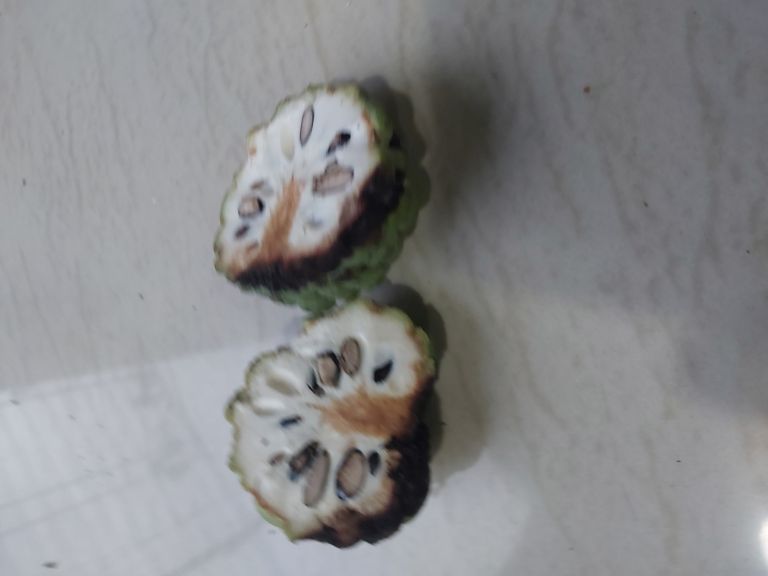
Disease label: Diplodia Rot